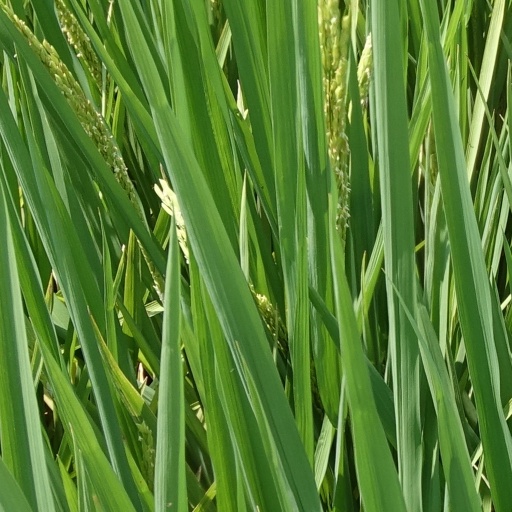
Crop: rice